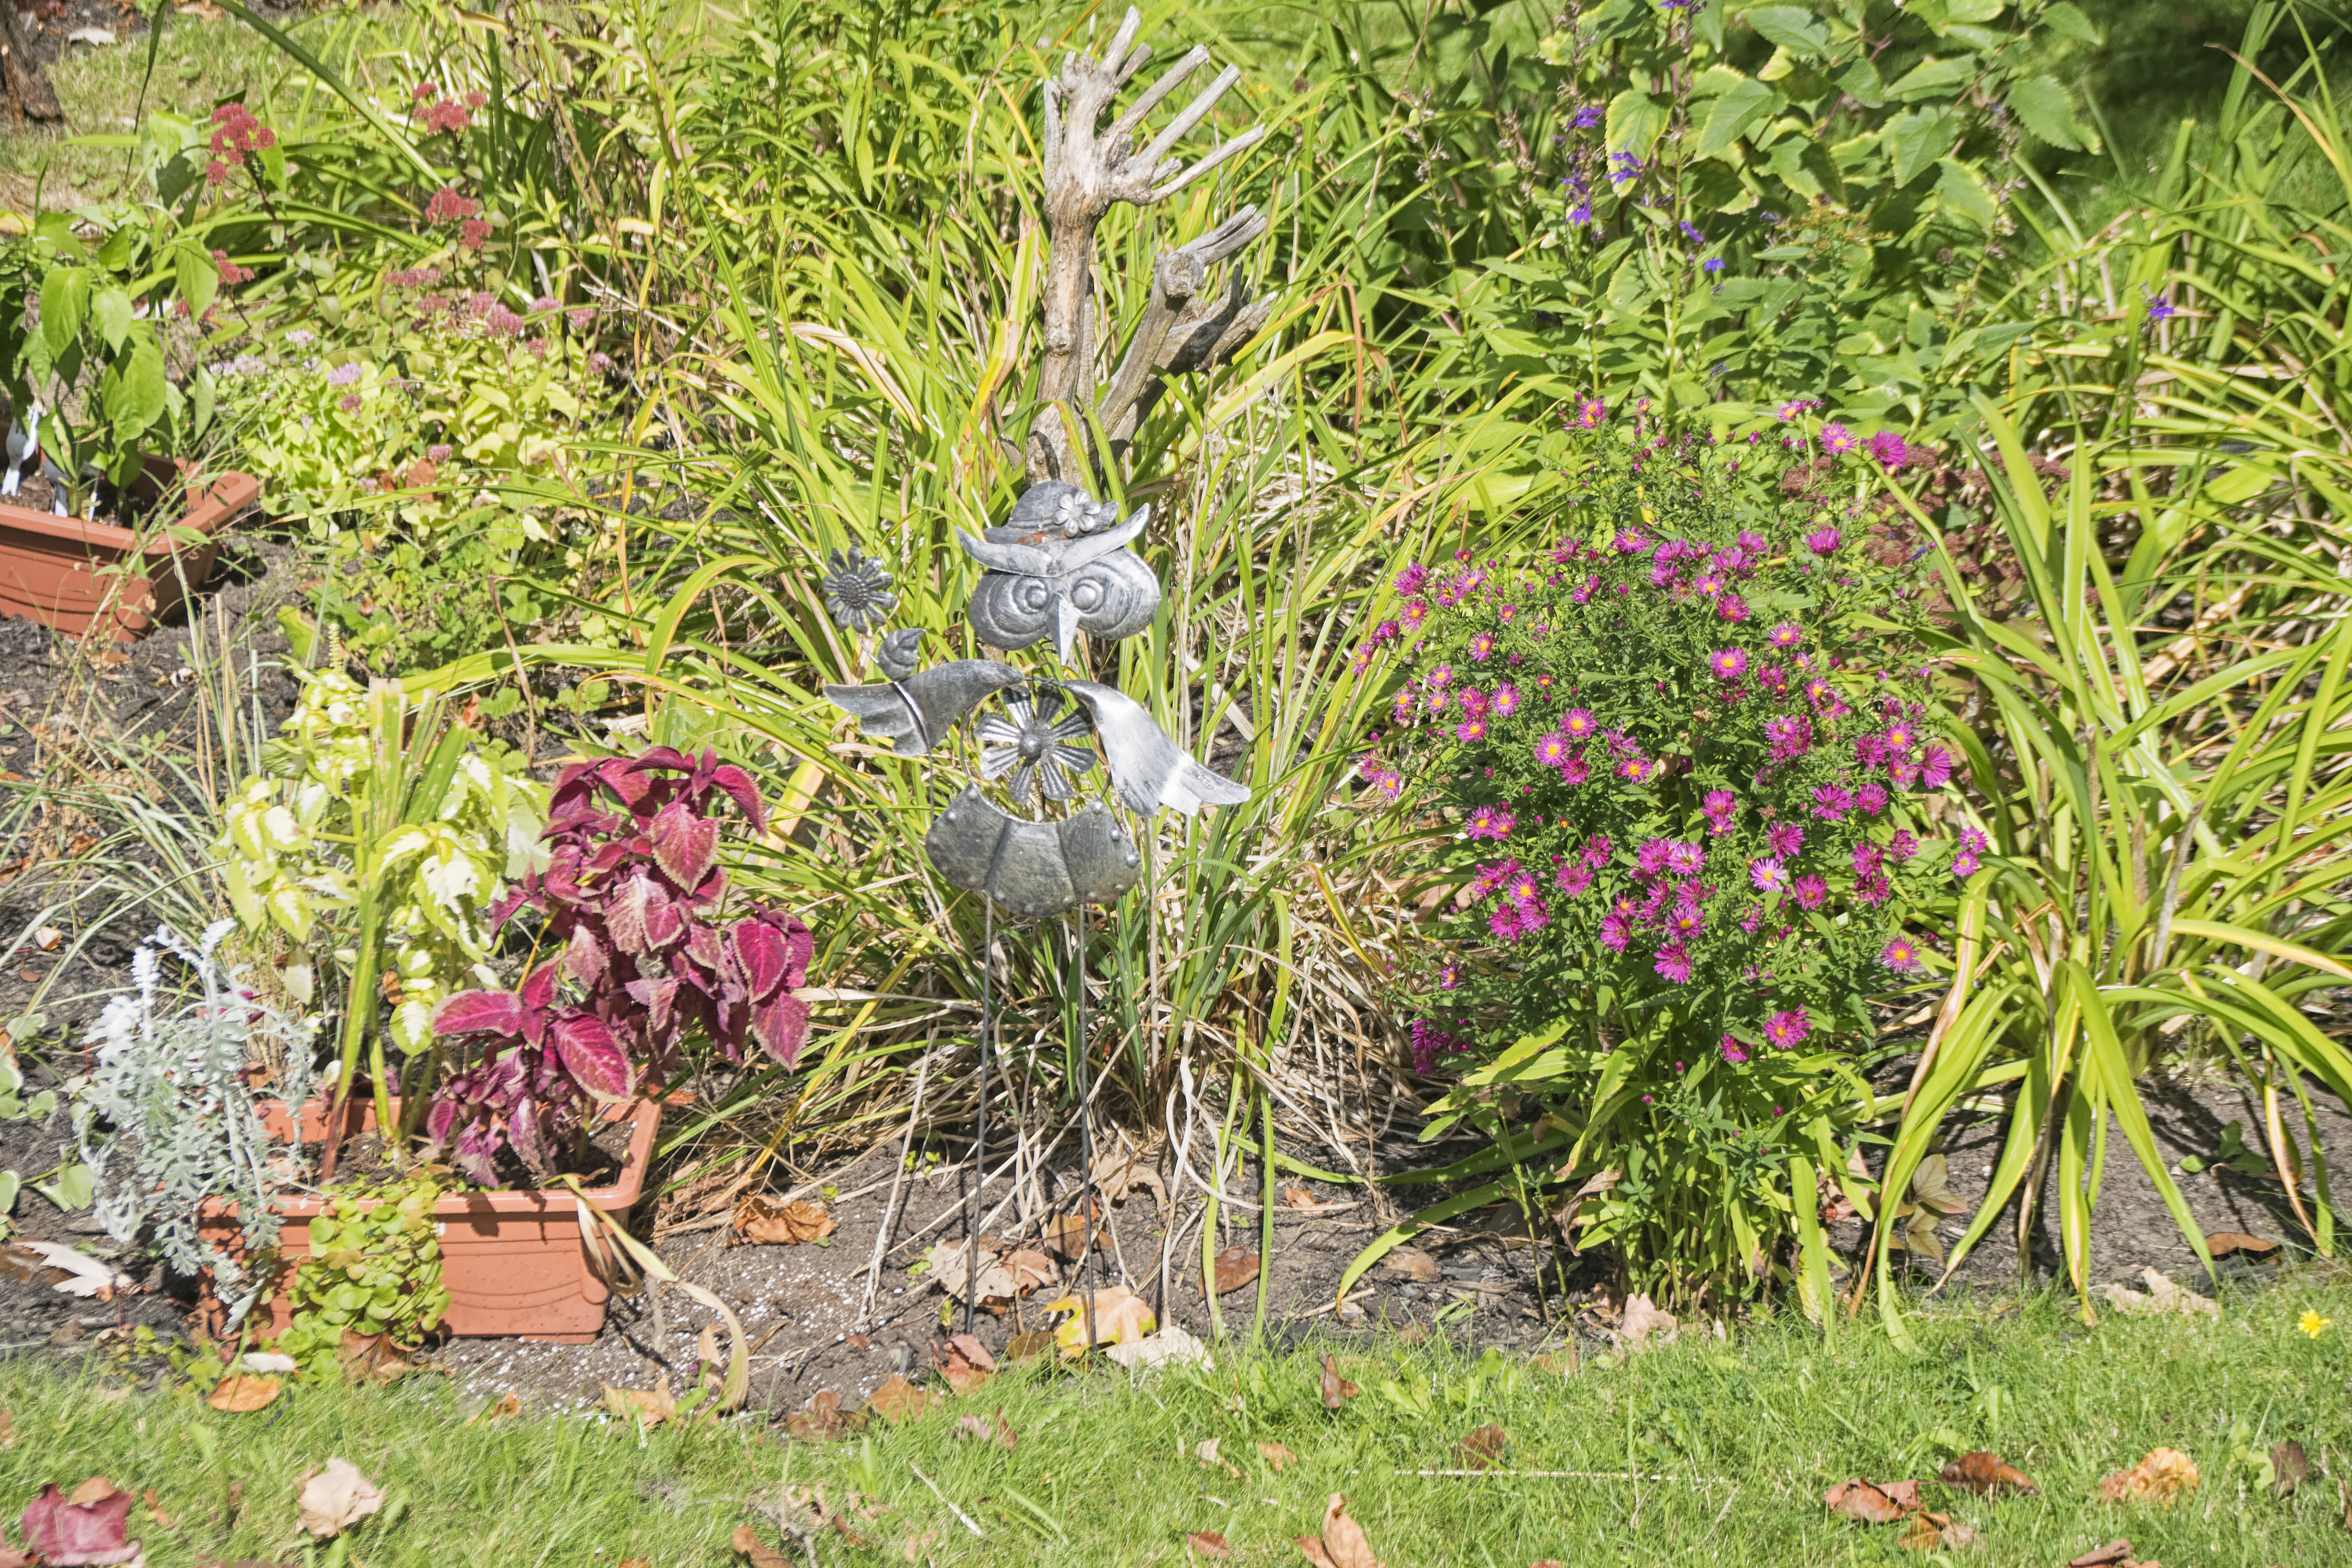
nature, plant, lawn, flower, backyard, botany, garden, flora, wildflower, canada, shrub, botanical garden, quebec, yard, sherbrooke